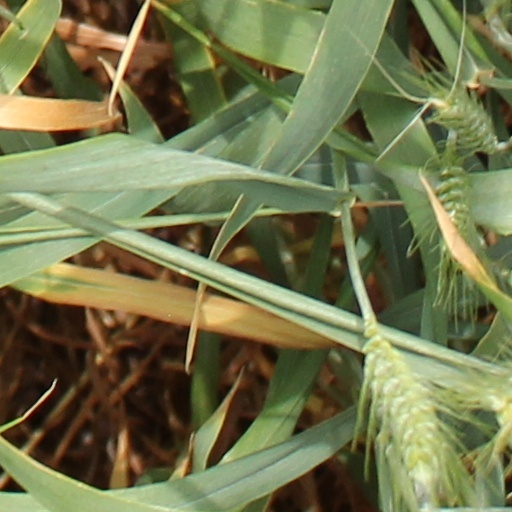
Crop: wheat